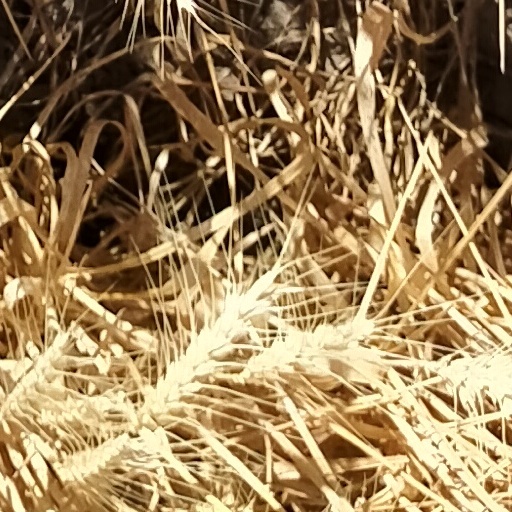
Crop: wheat